Ruins

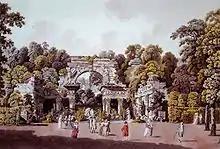
Ruins made-to-measure: the "Roman Ruin" in the park at Schönbrunn, c 1800

In the Middle Ages Roman ruins were inconvenient impediments to modern life, quarries for pre-shaped blocks for building projects, or marble to be burnt for agricultural lime, and subjects for satisfying commentaries on the triumph of Christianity and the general sense of the world's decay, in what was assumed to be its last age, before the Second Coming. With the Renaissance, ruins took on new roles among a cultural elite, as examples for a consciously revived and purified architecture "all' antica", and for a new aesthetic appreciation of their innate beauty as objects of venerable decay. The chance discovery of Nero's Domus Aurea at the turn of the sixteenth century, and the early excavations at Herculaneum and Pompeii had marked effects on current architectural styles, in Raphael's Rooms at the Vatican and in neoclassical interiors, respectively. The new sense of historicism that accompanied neoclassicism led some artists and designers to conceive of the modern classicising monuments of their own day as they would one day appear as ruins.